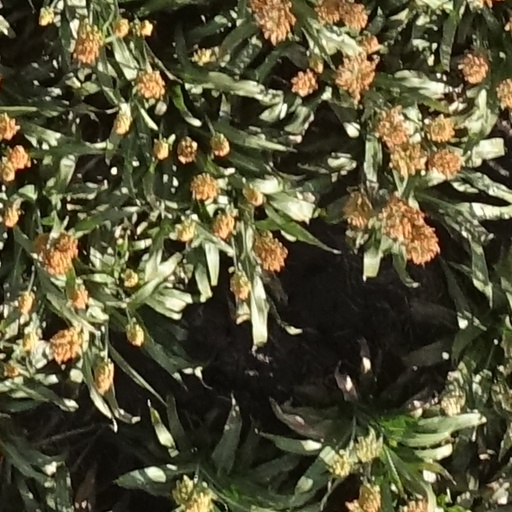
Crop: sorghum